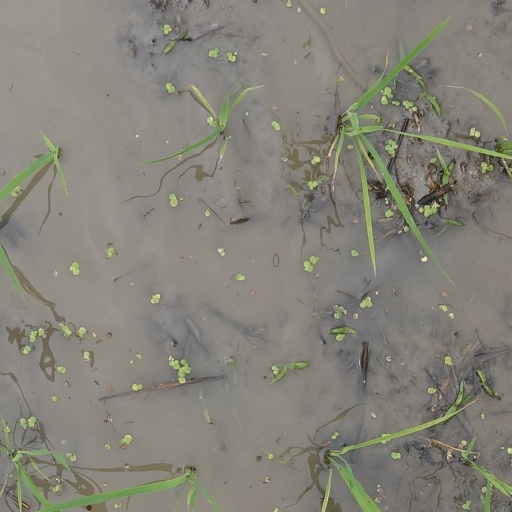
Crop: rice